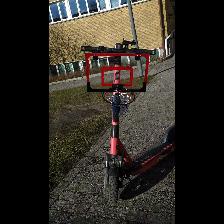
Label: NonHuman